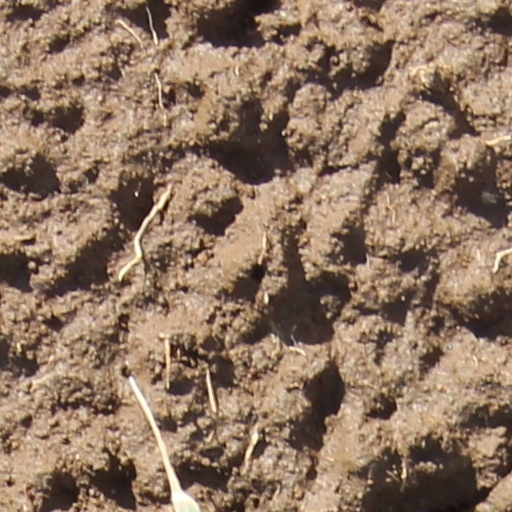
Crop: wheat